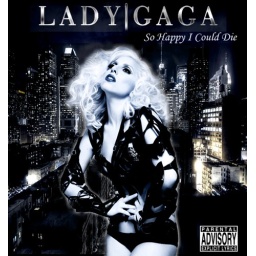
Happy in the club with a bottle of red wine......so happy I could die and it's all right